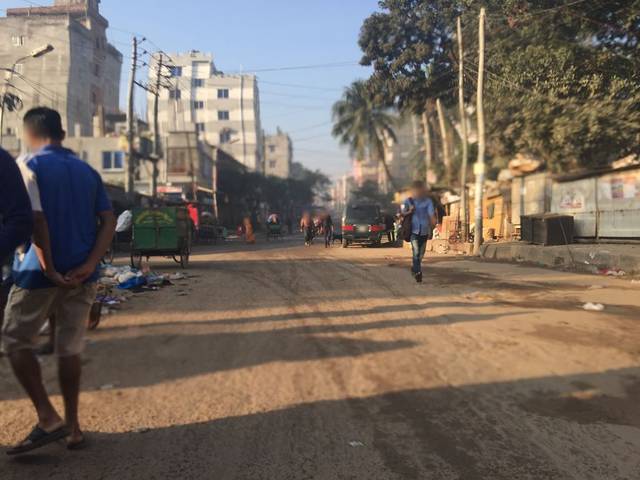
Region: Bangladesh
Coordinates: 23.806, 90.351